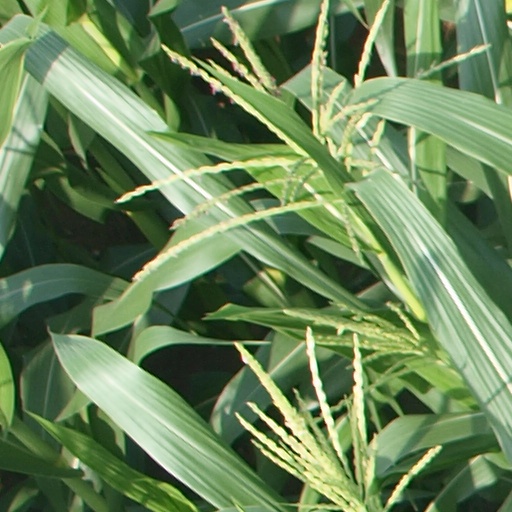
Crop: maize; corn